Alexander Pechersky

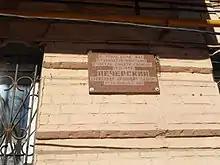
The memorial plaque on the building where Pechersky lived

After the war, Pechersky returned to Rostov-on-Don, where he lived before the war and started work as administrator in an operetta theater. The mass murder of Jews at the Sobibor death camp became part of the charges against leading Nazis at the Nuremberg Trials. The International Tribunal at Nuremberg wanted to call Pechersky as a witness but the Soviet government would not allow him to travel to Germany to testify. In 1948, during Stalin's persecution of Jews, known as the 'Rootless cosmopolitan' campaign targeting those who allegedly lacked true loyalty and commitment to Stalinism and the Soviet Union, Pechersky lost his job and was briefly arrested. He was quickly released because of international pressure.